Gateway 45

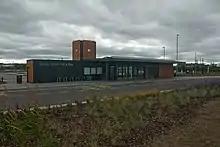
Temple Green Park and Ride building at Gateway 45 in Leeds

Gateway 45 is an industrial estate and park and ride location on the south eastern edge of Leeds, West Yorkshire, England. The site was initially developed under the name Temple Green and is located with the M1 Motorway on its southern edge and the A63 road on its eastern edge.